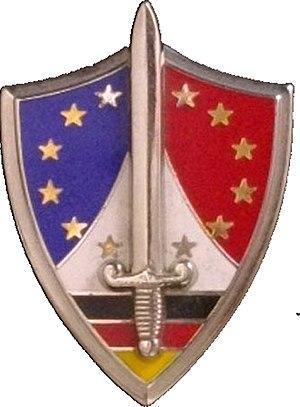
insigne forces françaises stationnées en Allemagne
Les forces armées françaises présentes en Allemagne ont connu plusieurs appellations : troupes d'occupation en Allemagne de 1945 à 1949, forces françaises en Allemagne de 1949 à 1993, forces françaises stationnées en Allemagne de 1993 à 1999 et enfin forces françaises et l'élément civil stationnés en Allemagne depuis 1999.